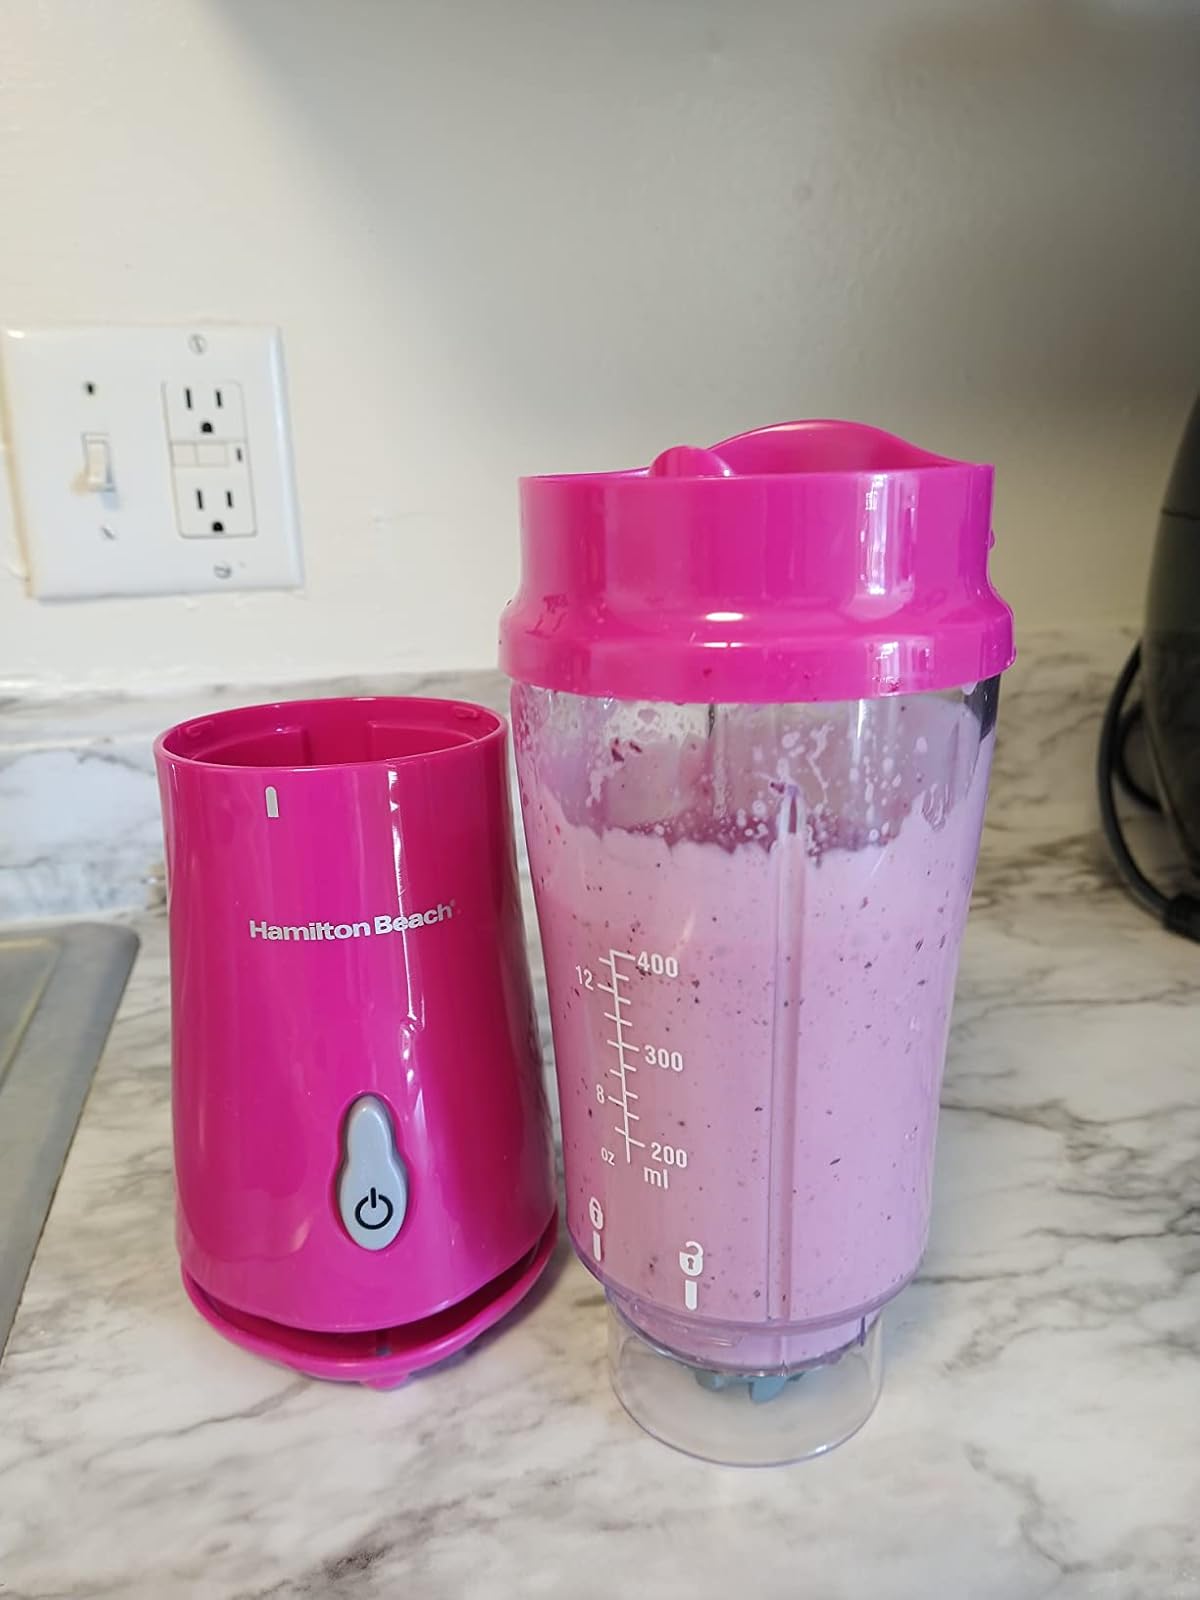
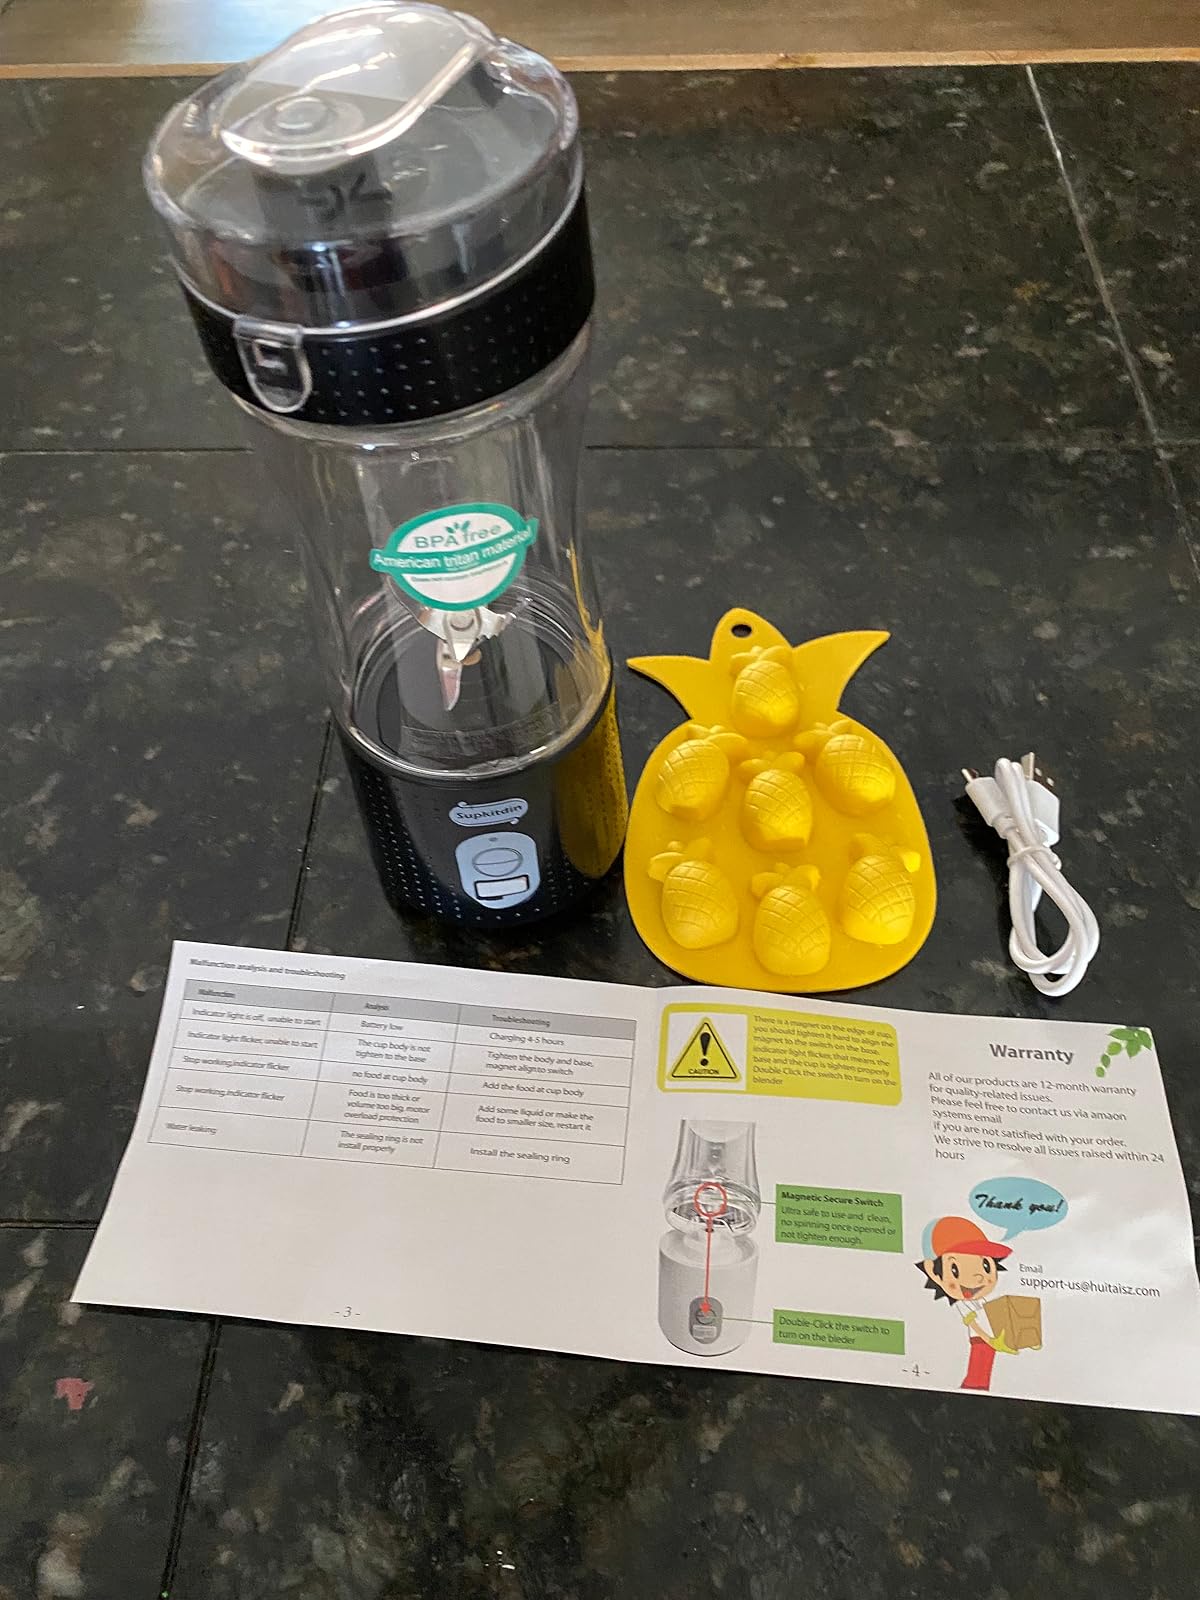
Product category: items_blender
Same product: no